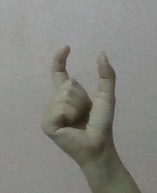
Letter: nun